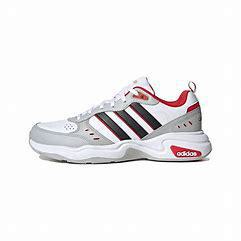
Brand: adidas
Model: neo Adidas NEO Strutter